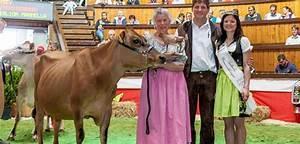
cow